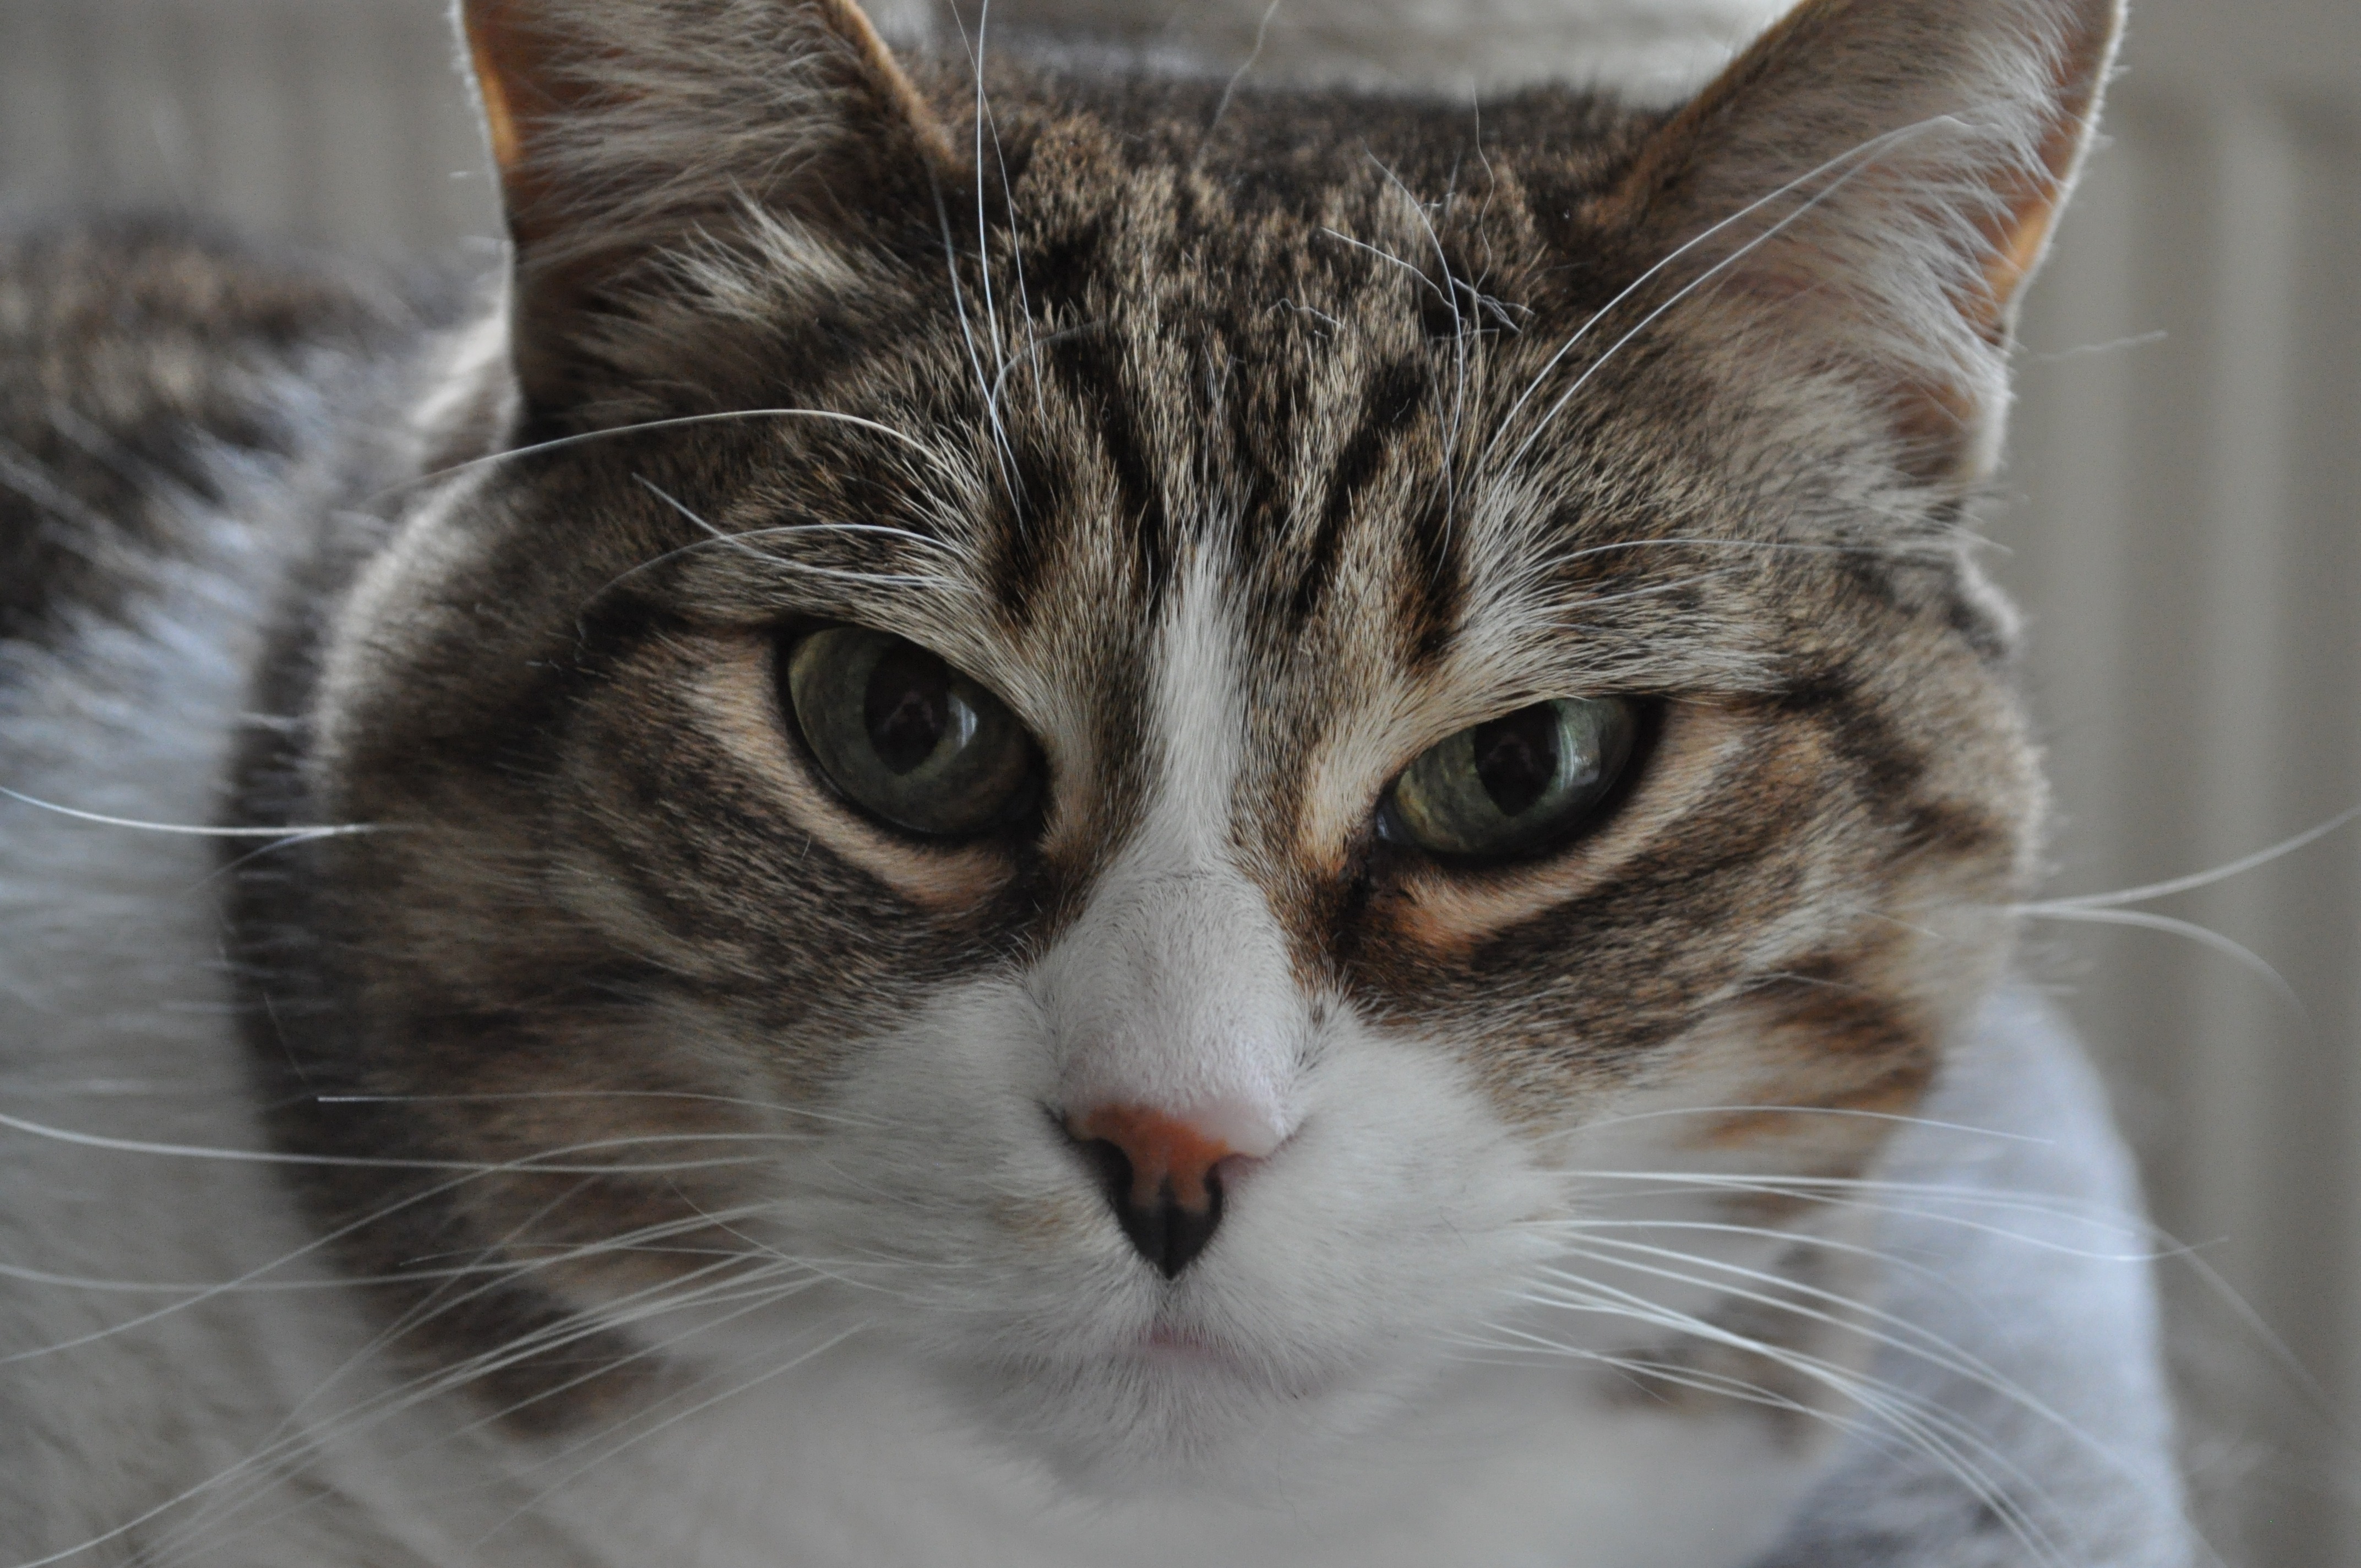
pet, cat, mammal, close up, nose, whiskers, head, vertebrate, cat face, cat's eyes, tabby cat, european shorthair, small to medium sized cats, cat like mammal, domestic short haired cat, pixie bob, american shorthair, domestic long haired cat